Dihydrofolate reductase

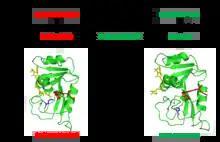
The closed structure is depicted in red and the occluded structure is depicted in green in the catalytic scheme. In the structure, DHF and THF are colored red, NADPH is colored yellow, and Met20 residue is colored blue.

DHFR's enzymatic mechanism is shown to be pH dependent, particularly the hydride transfer step, since pH changes are shown to have remarkable influence on the electrostatics of the active site and the ionization state of its residues. The acidity of the targeted nitrogen on the substrate is important in the binding of the substrate to the enzyme's binding site which is proved to be hydrophobic even though it has direct contact to water. Asp27 is the only charged hydrophilic residue in the binding site, and neutralization of the charge on Asp27 may alter the pKa of the enzyme. Asp27 plays a critical role in the catalytic mechanism by helping with protonation of the substrate and restraining the substrate in the conformation favorable for the hydride transfer. The protonation step is shown to be associated with enol tautomerization even though this conversion is not considered favorable for the proton donation. A water molecule is proved to be involved in the protonation step. Entry of the water molecule to the active site of the enzyme is facilitated by the Met20 loop.